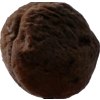
Label: peach